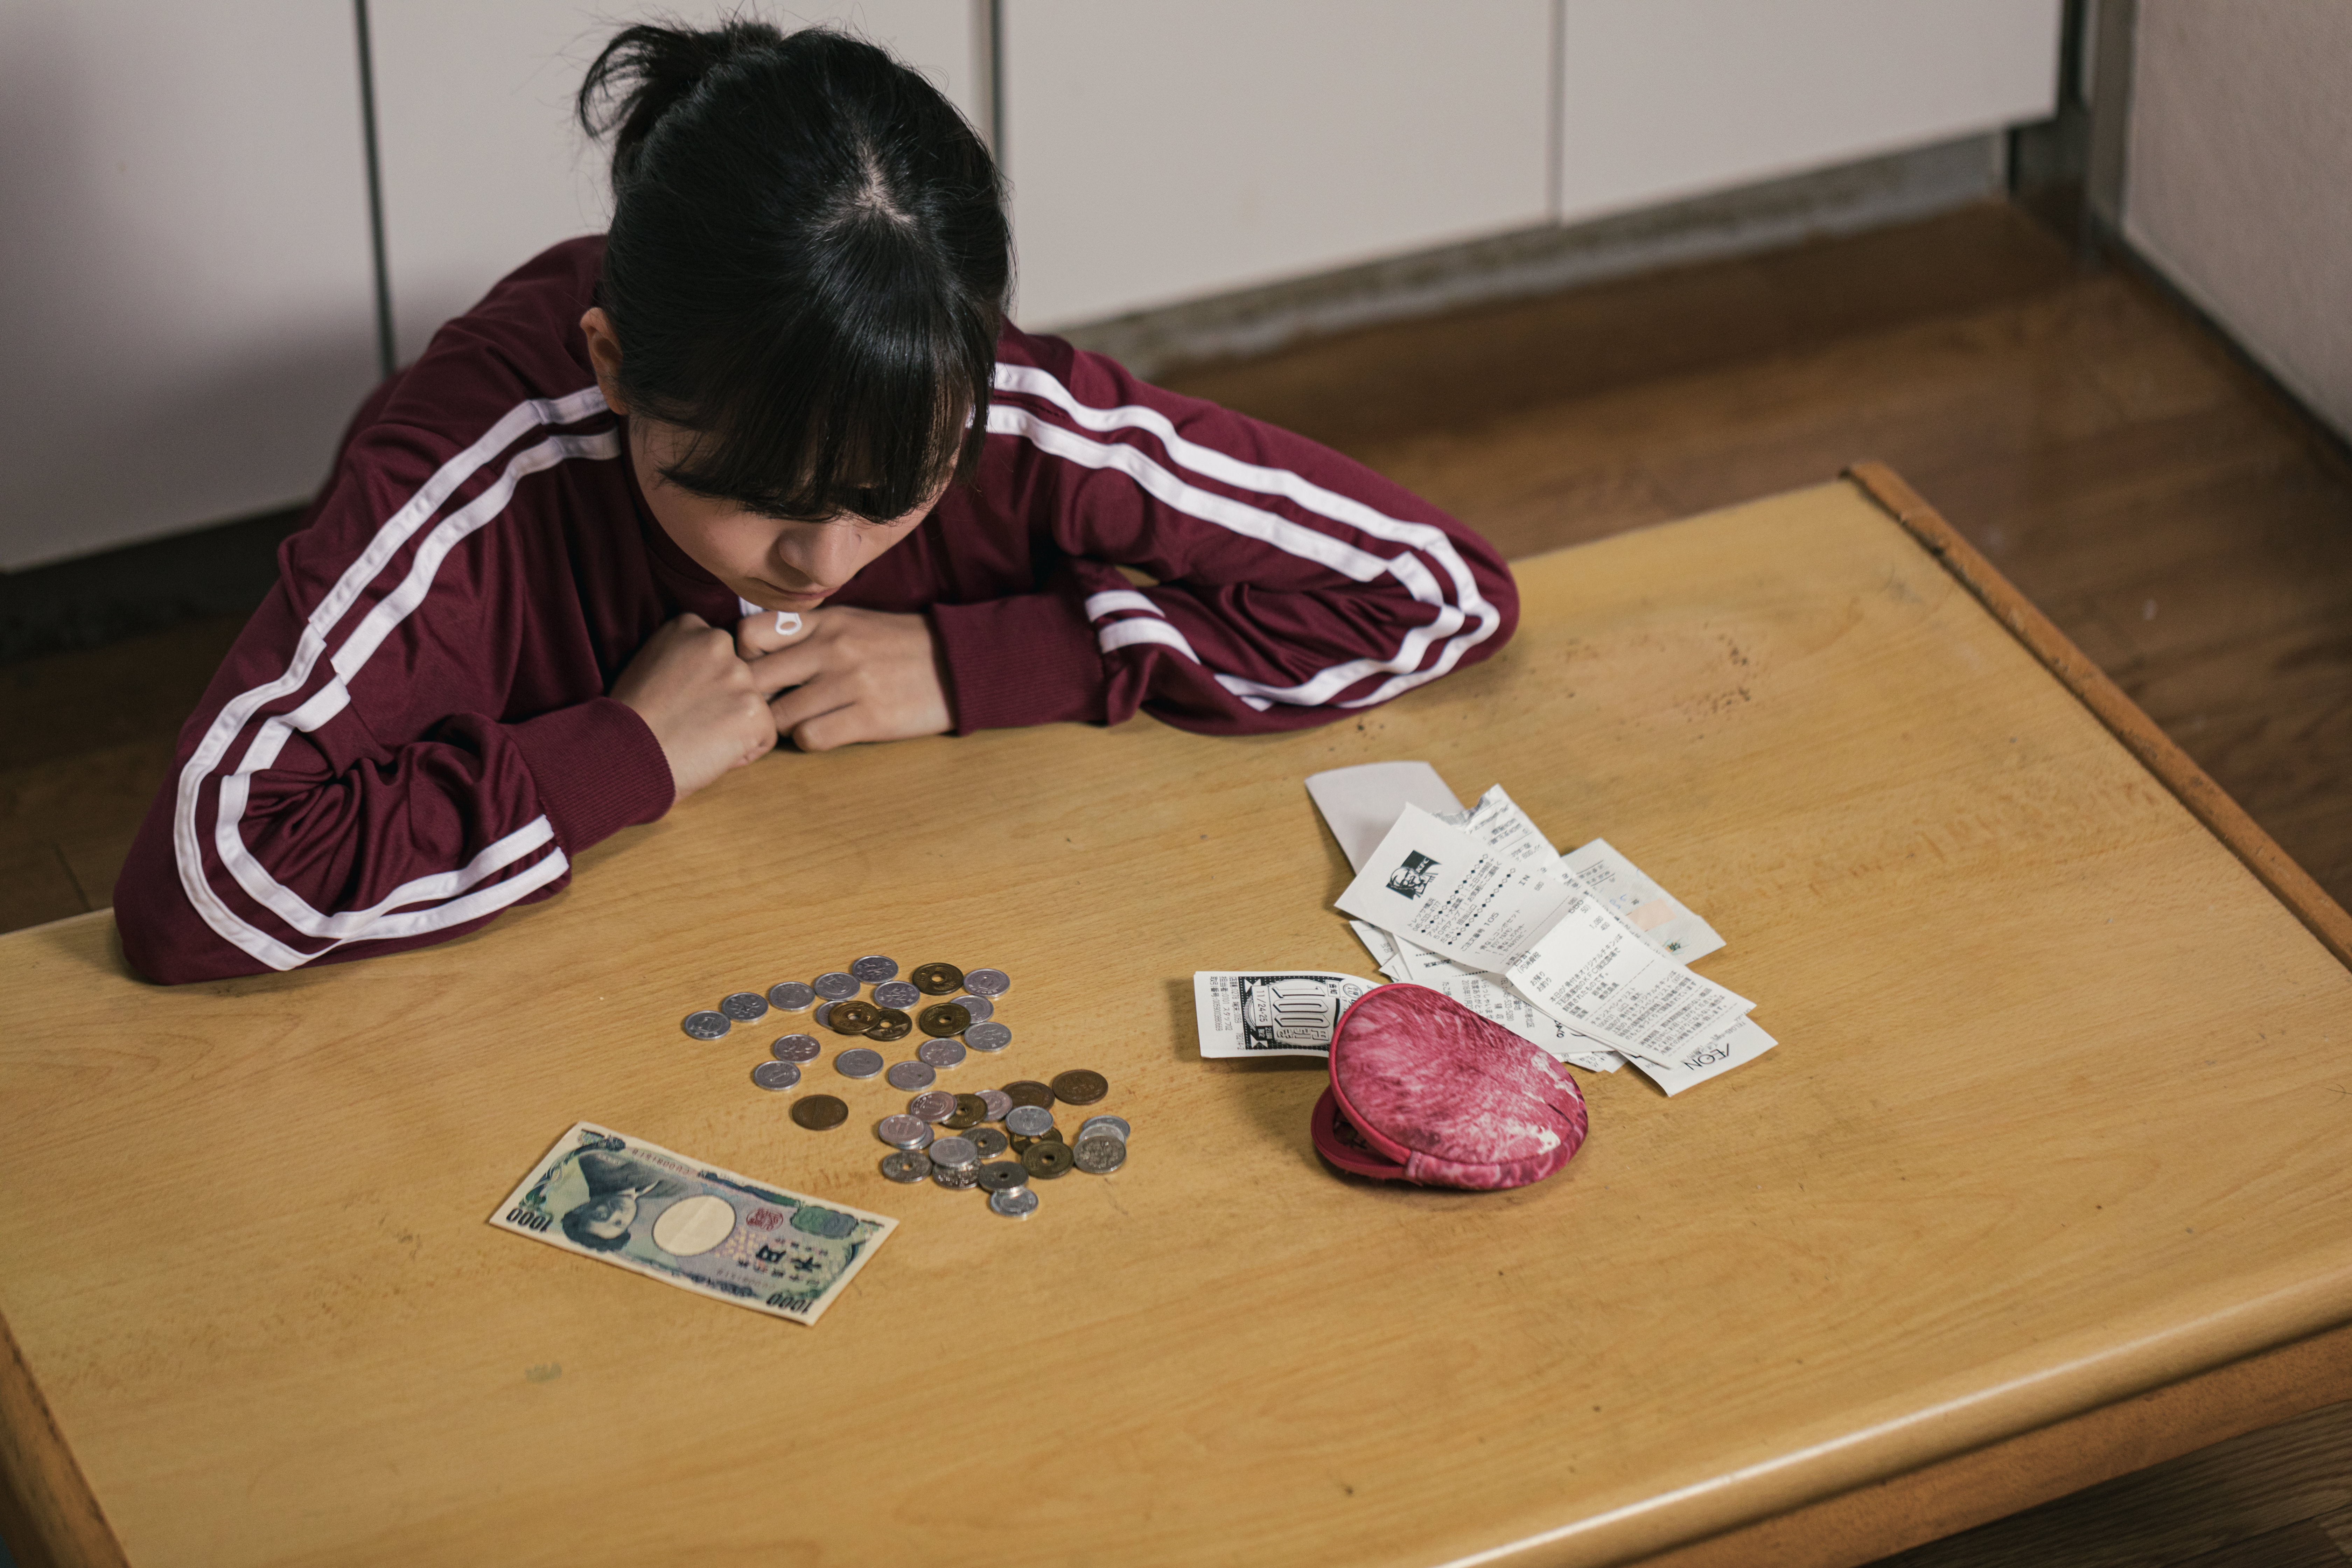
woman, games, child, play, room, recreation, wood, table, hardwood, indoor games and sports, flooring, floor, toddler, food